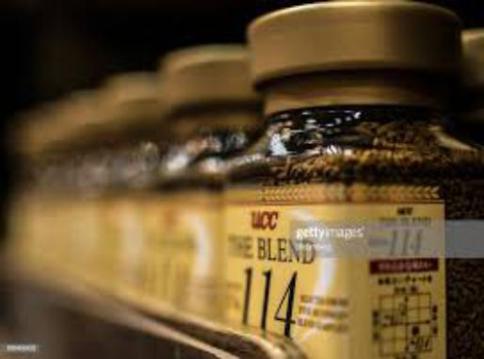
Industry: Food